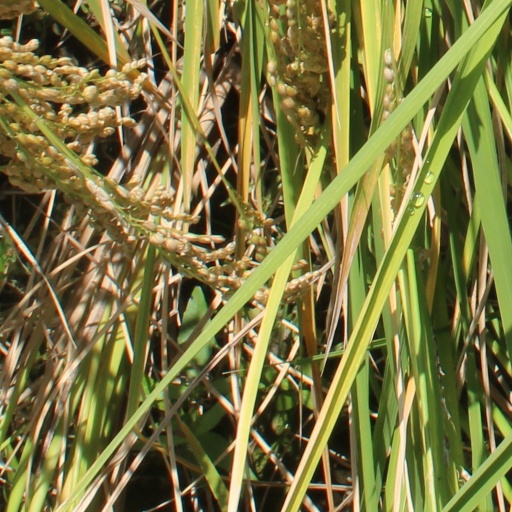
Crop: rice